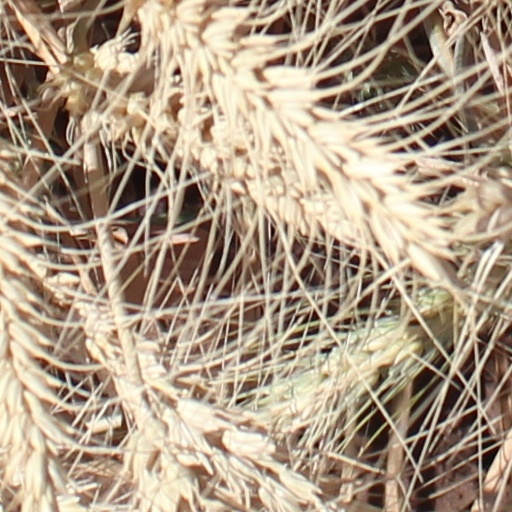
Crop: wheat